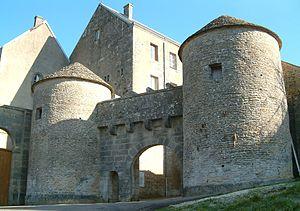
Flavigny-sur-Ozerain est une commune française située dans le département de la Côte-d'Or en région Bourgogne-Franche-Comté. Les habitants et habitantes sont appelés les Flavigniens et Flavigniennes.
Cet article recense une partie des monuments historiques de la Côte-d'Or, en France.
Cet article recense les monuments historiques français classés en 1846.